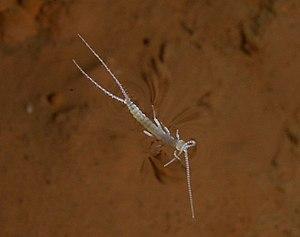
Plusiocampa tombé dans un gour.